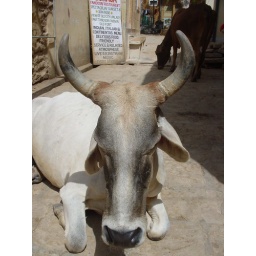
A golden city lost in an ocean of sand. Close to Pakistan